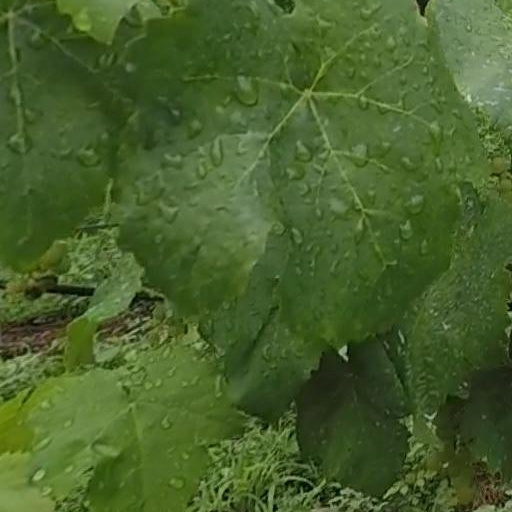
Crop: grape